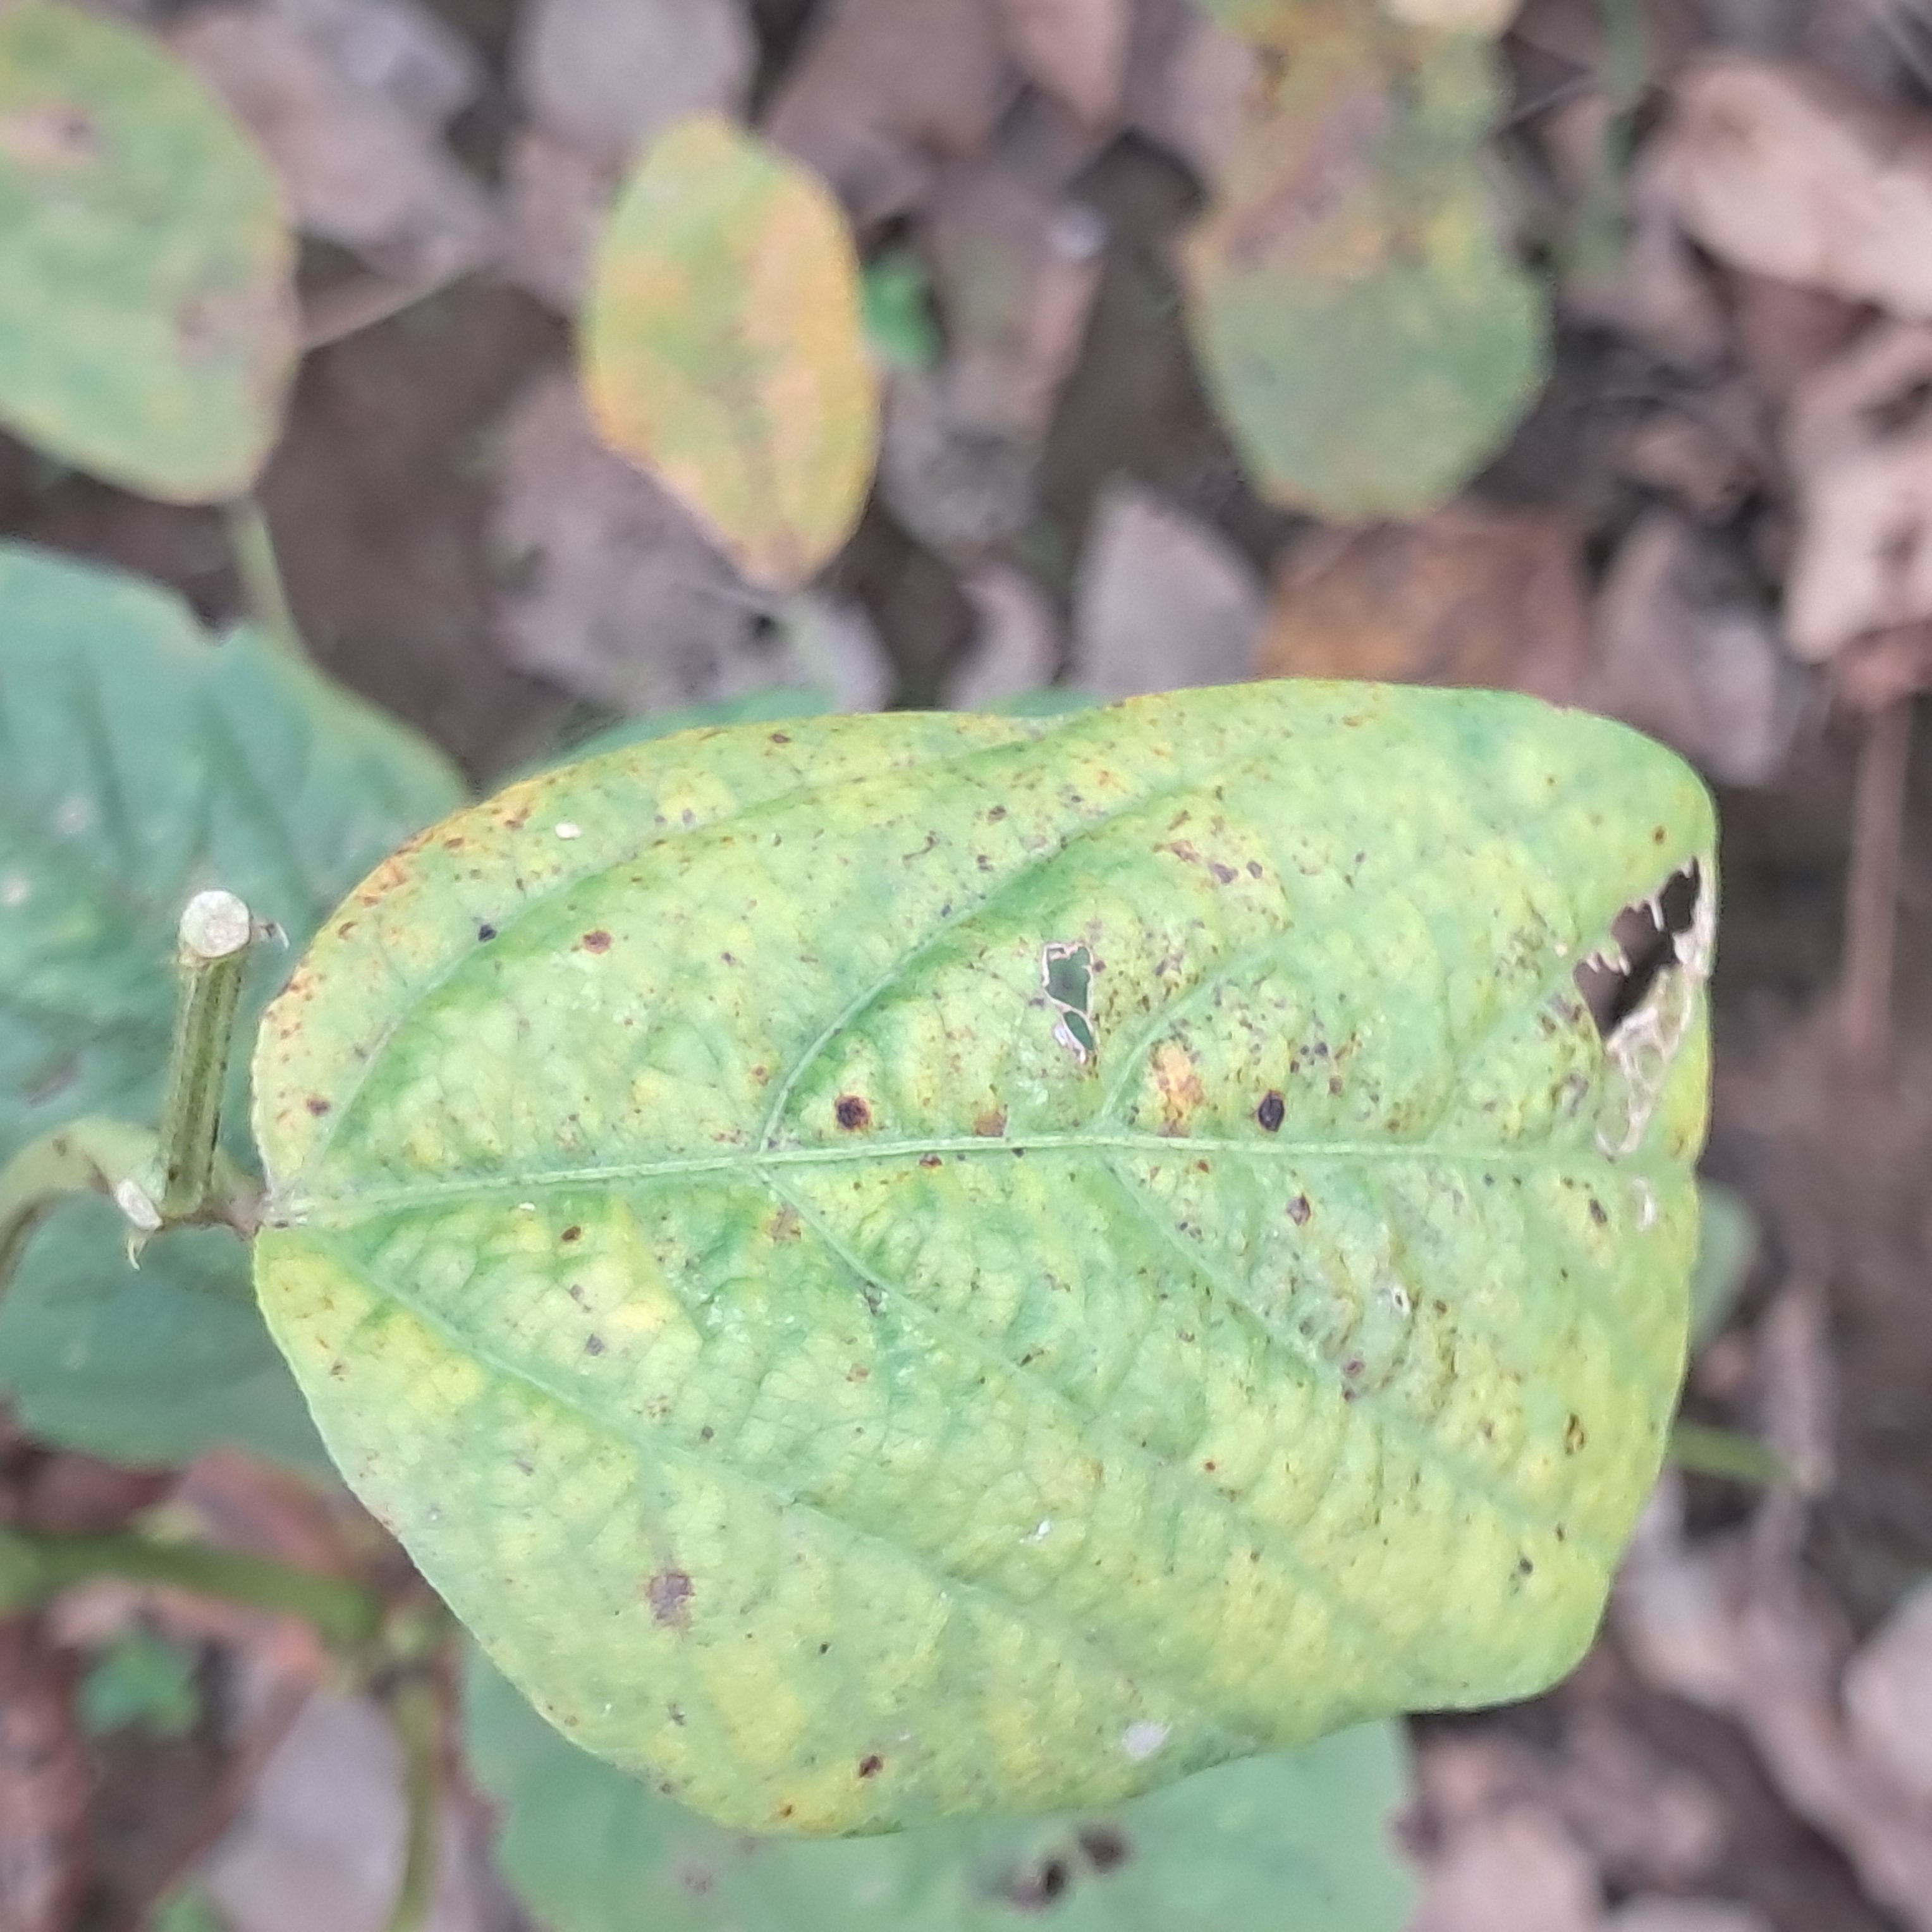
Label: Caterpillar_Semilooper_Pest